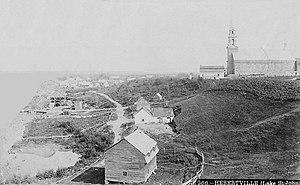
Ligne de chemin de fer de Québec au lac Saint–Jean
Le Saguenay–Lac-Saint-Jean est l'une des 17 régions administratives du Québec, située sur la rive nord du Saint-Laurent. Elle est composée de cinq municipalités régionales de comté et de 49 municipalités locales. Séparément, les habitants du Saguenay et du Lac-Saint-Jean s'appellent respectivement Saguenéens et Jeannois. Collectivement, ils sont appelés Saguenay-Jeannois, dans le registre standard, et Bleuets dans l'usage familier.